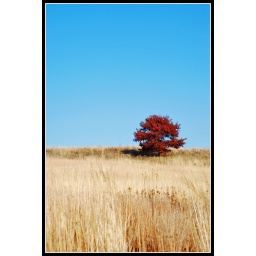
A thriving tree in a field of grass that has receded for the winter.